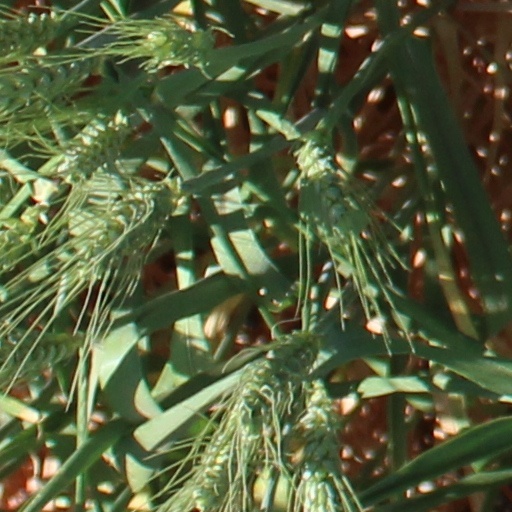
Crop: wheat